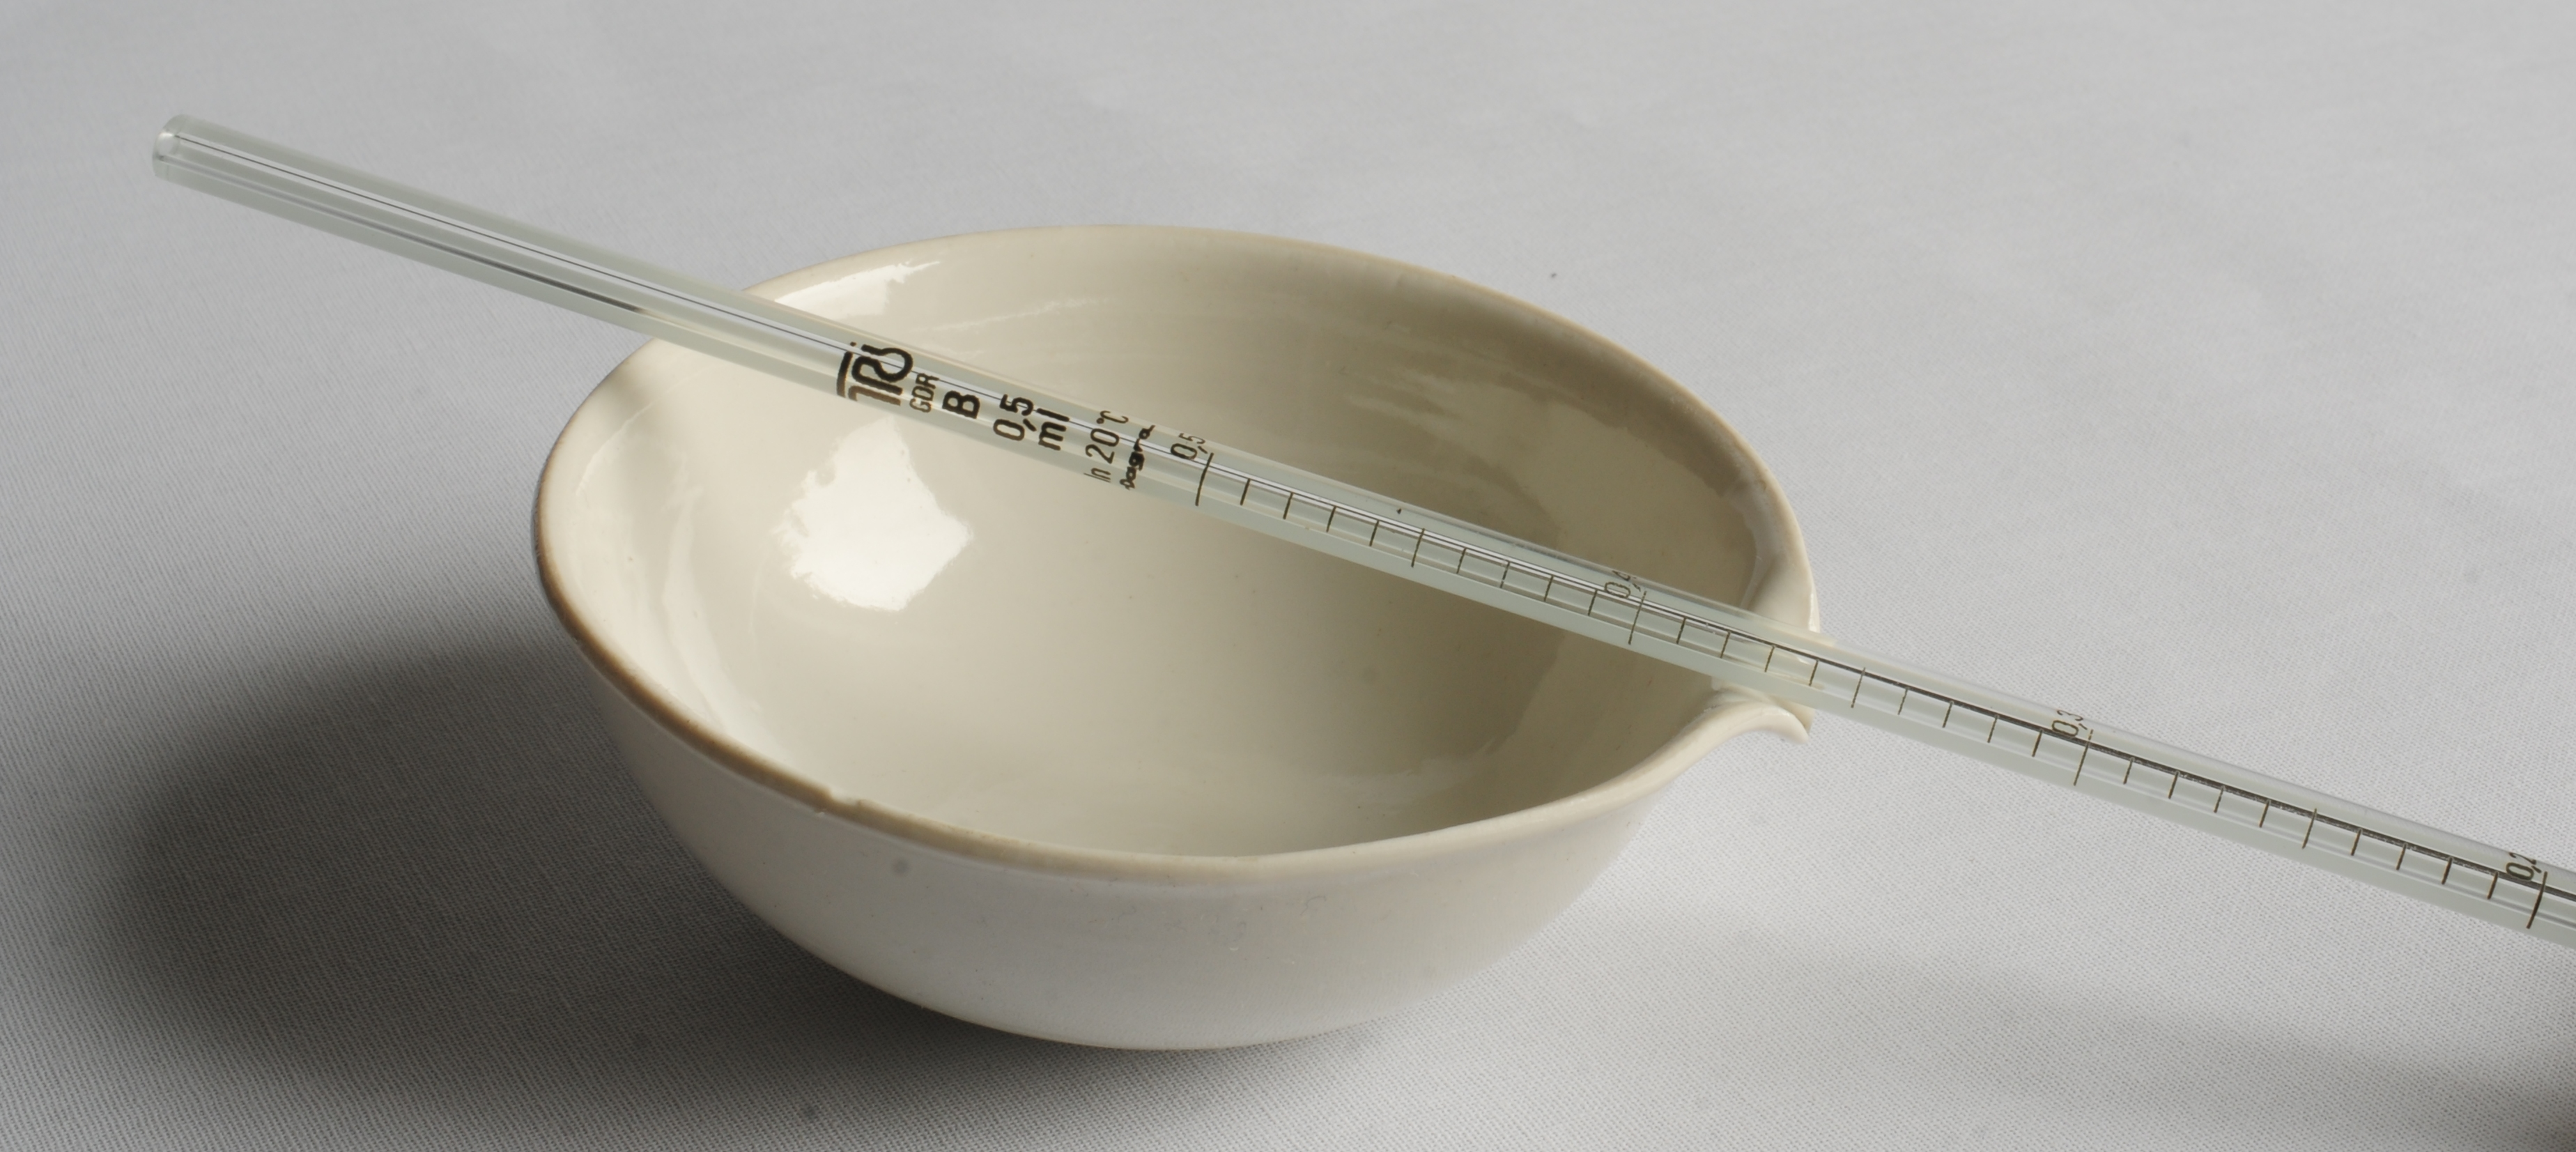
Meßpipette aus Glas, 0,5 ml - Nahaufnahme
Specialty: laboratory science / research labs